Gentofte Municipality

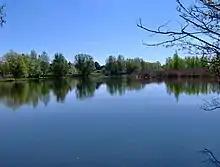
View over Gentofte Lake

The most important parks are Charlottenlund Beach Park, Hellerup Beach Park, Bernstorff Park.